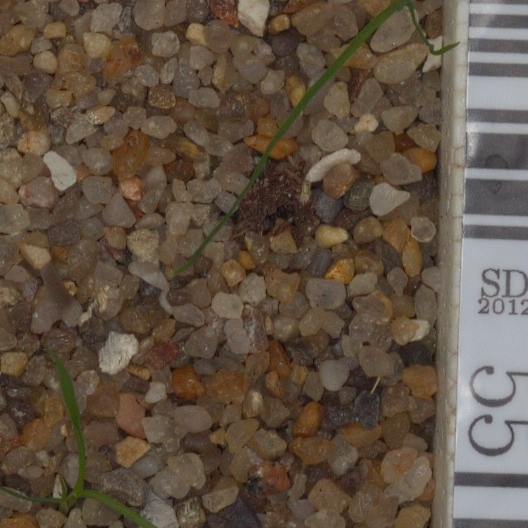
Label: loose_silkybent